Yasuo Fukuda

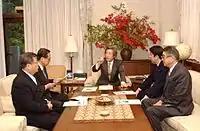
with Jun'ichirō Koizumi, Shinzō Abe, and Teijirō Furukawa (at the Prime Minister's Official Residence on 26 April 2002)

Fukuda ran for the House of Representatives in 1990 and won a seat. He was elected deputy director of the Liberal Democratic Party in 1997 and became Chief Cabinet Secretary to Yoshirō Mori in October 2000. He resigned his position as Chief Cabinet Secretary on 7 May 2004 amid a large political scandal related to the Japanese pension system.